Car Wash (film)

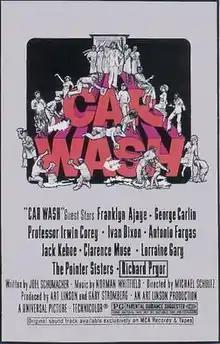
Theatrical release poster

Car Wash is a 1976 American comedy film directed by Michael Schultz from a screenplay by Joel Schumacher, and starring an ensemble cast. Originally conceived as a musical, the film is an episodic comedy about a day in the lives of a close-knit group of employees at a Los Angeles car wash. It features Franklyn Ajaye, George Carlin, Irwin Corey, Ivan Dixon, Bill Duke, Antonio Fargas, Jack Kehoe, Clarence Muse, Lorraine Gary, The Pointer Sisters, Richard Pryor, and Garrett Morris.